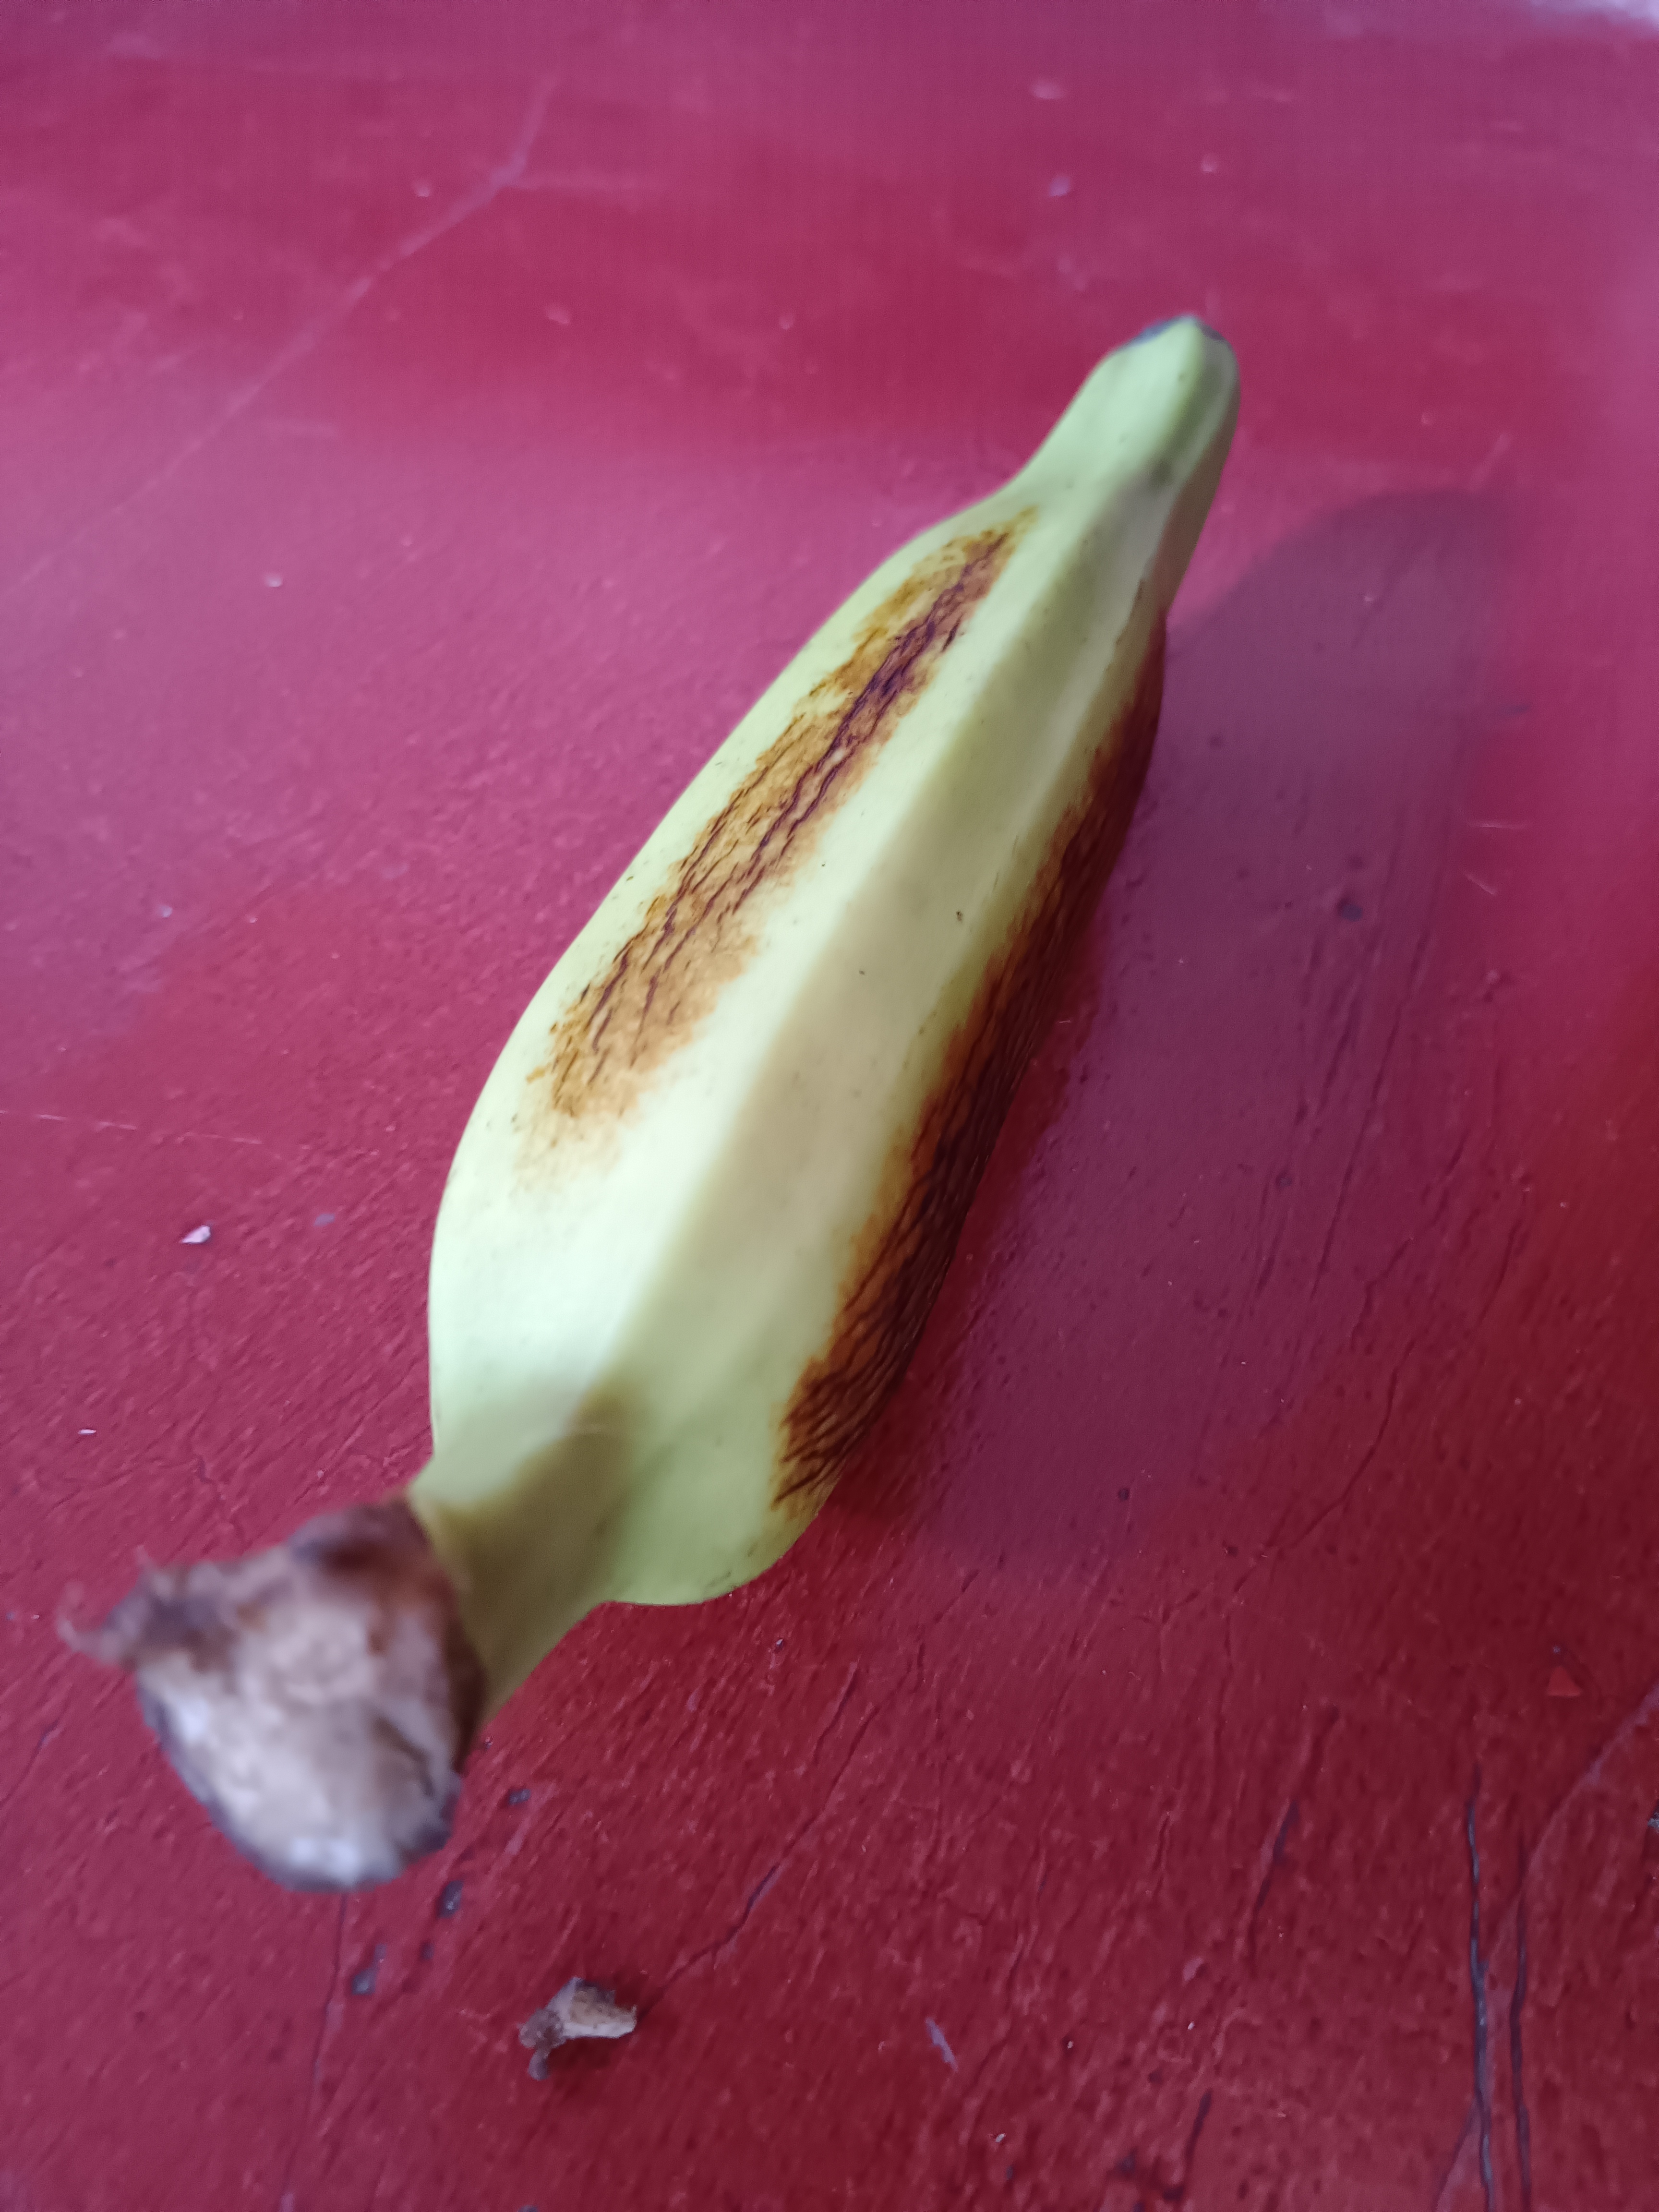
Banana variety: Anaji